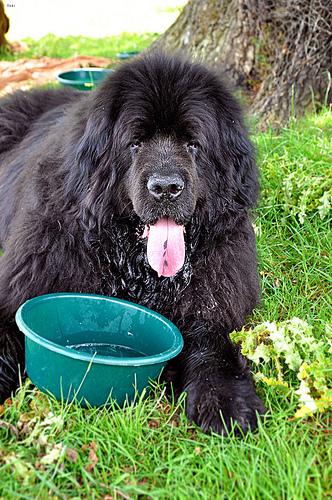
Breed: newfoundland